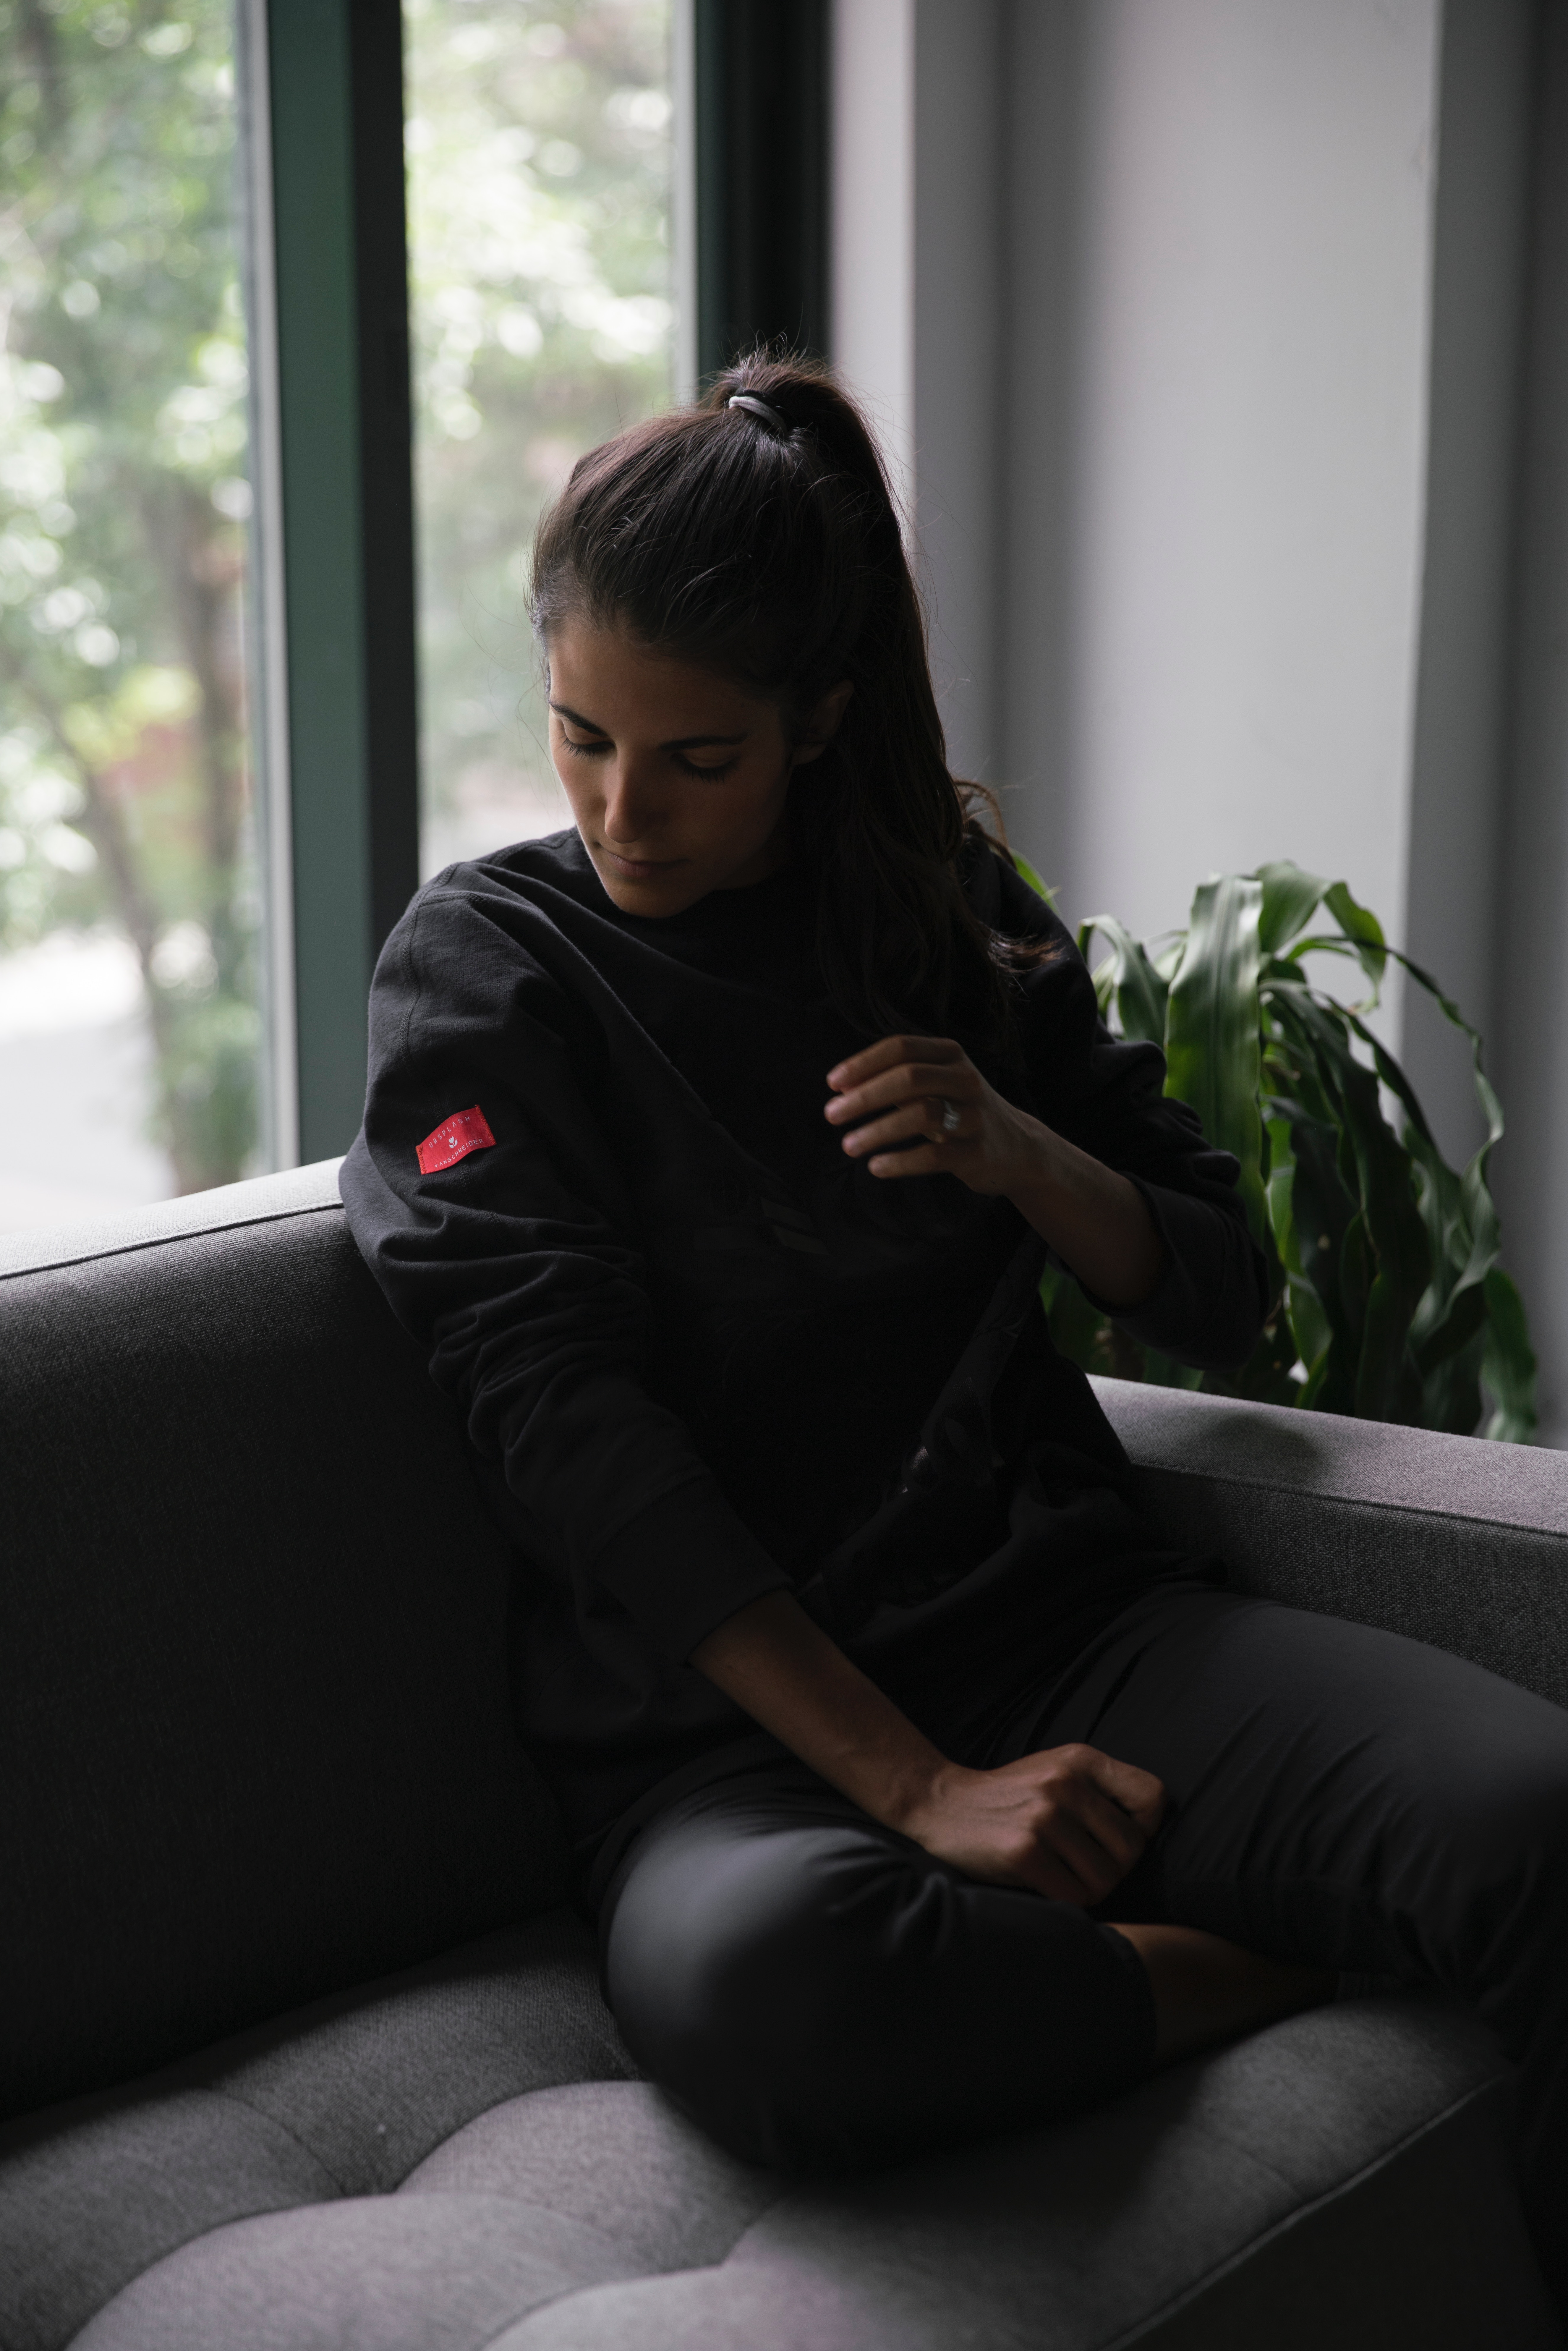
girl, photography, sitting, black, furniture, beauty, photo shoot